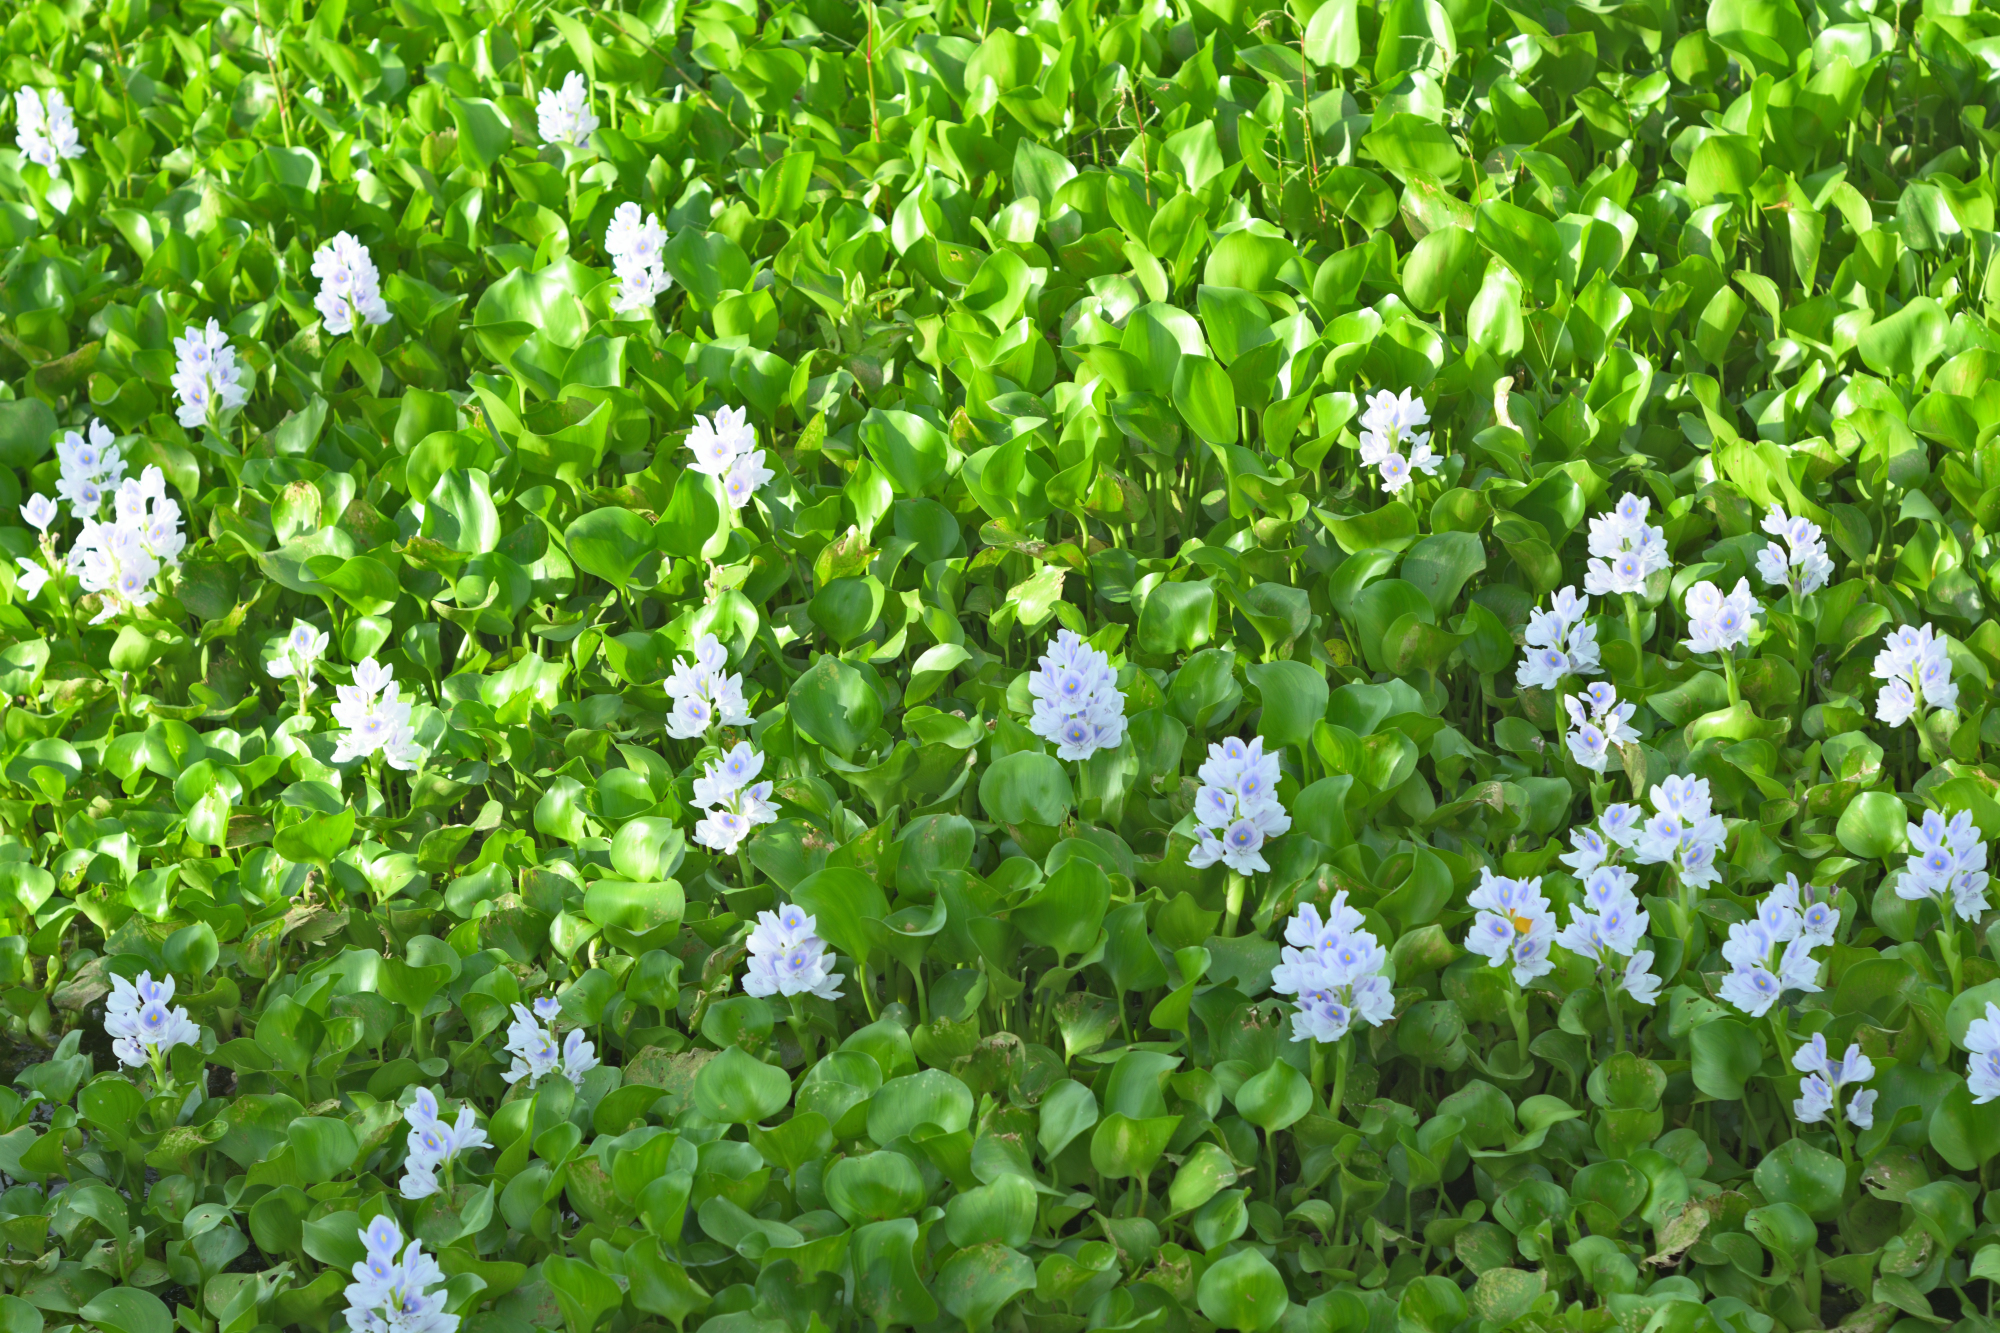
Water Hyacinth - Khurushkul Pond, Bangladesh
Water hyacinth (Eichhornia crassipes) coverage in a freshwater pond near Khurushkul, Cox's Bazar, Bangladesh. Photographed on 9 August 2026 during the monsoon season. Follow-up survey of the pond documented in the June 2026 water lily / water hyacinth dataset.
Location: Khurushkul, Cox's Bazar, Chattogram, Bangladesh
Keywords: water hyacinth, Eichhornia crassipes, invasive aquatic plant, pond, freshwater wetland, monsoon, Bangladesh, Khurushkul, Cox's Bazar, botanical photography, aquatic vegetation, golamrob